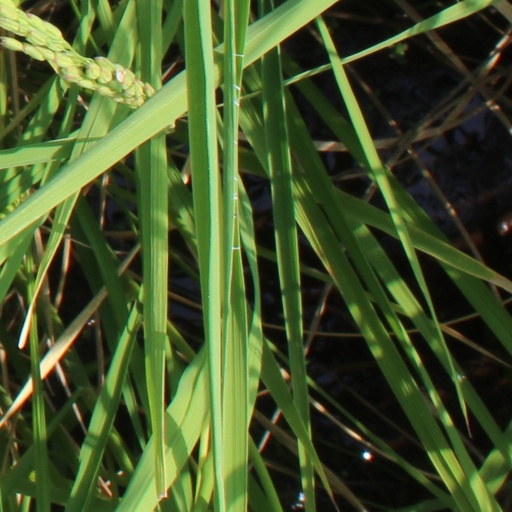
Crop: rice